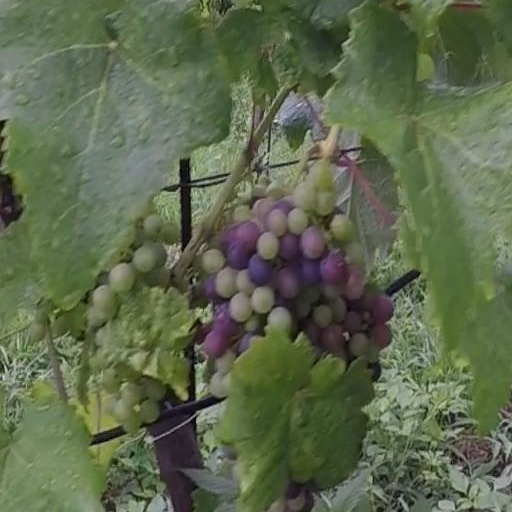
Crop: grape